Operation Sky Shield

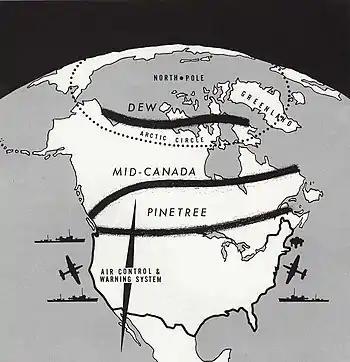
Pine Tree defense lines used by Canadian forces in Operation Sky Shield II

Fifteen Army National Guard Nike-Ajax missile bases in the northeast United States were to remain in stand-by mode, purely as practice because no missiles were to be fired during the exercise.